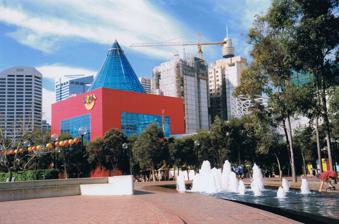
Building: Sega World Sydney
Country: Australia
Year built: 1997
Indoor amusement park in Sydney, Australia Sega World Sydney The Sega World Sydney building Location Darling Harbour, Sydney, Australia Coordinates 33°52′29″S 151°12′09″E / 33.8746°S 151.2025°E / -33.8746; 151.2025 Status Defunct Opened 6 March 1997 Closed 12 November 2000 (demolished 2008) Slogan Totally Out There Attractions Total 7 Roller coasters 1 Sega World Sydney was an indoor high-tech amusement park that operated for almost four years, in Sydney. The theme park was built as the flagship tenant of the Darling Walk complex in Darling Harbour , and was designed and themed by gaming company Sega as one of several Sega World amusement parks. History Operating years Jacfun, in collaboration with Sega and the Darling Harbour Authority, acquired land for the park in 1994, and invested an estimated A$80 million to build Sega World Sydney, which opened in March 1997. Sega World Sydney utilized the latest in multimedia, entertainment and destination attraction events. It was described as "Australia's Interactive Disneyland" by the media. Many of the themes were based on various Sega franchises, primarily Sonic the Hedgehog . The park was also host for underage dance parties called Crush , usually held during school holidays . The remainder of the complex was sublet to a mix of retail and entertainment tenants, including the Daintree Cafe and the One World Sports restaurant and bar. Due to a below-expected attendance and constant financial losses, the park was closed in November 2000. Hopes that the influx of tourists traveling to Sydney for the 2000 Summer Olympics would help the park meet its 800,000-visitor breakeven point went unrealized. Sega had sold its stake in the park to Jacfun in 1999, for A$36 million. In March 2001, all the contents of the park were auctioned off. Only 300 people attended the auction, with most of the rides sold off for minimal prices. The two major rides of the park, Rail Chase and Ghost Hunters, were sold to foreign buyers, with one of the rides going for A$60,000 less than its intended sale price of A$200,000. However, some of the amusement park's interior fixtures were still in place as of 2008, covered by backdrops and boarding. Post-closure The Sega World building in 2006, two years before demolition Shortly after Sega World closed, the two other major tenants of the Darling Walk complex, the Daintree Cafe and the One World Sports restaurant and bar, also closed. Jacfun planned to install another entertainment complex to replace Sega World, as the restrictions of the "entertainment use" zoning prevented Jacfun from exploring other options, such as replacing the building with offices. In March 2003, unable to find a new flagship tenant and losing money, Jacfun sold the lease for the Darling Walk site back to the Sydney Harbour Foreshore Authority for $10 million, with the lease set to expire in June 2008. Around May 2006, the only tenant was a McDonald's restaurant, although the former Sega World site saw use as a furniture exhibition warehouse. From June 2006 to June 2007, the former One World Sports area was used as the house for MTV reality television series The Real World: Sydney . In 2008, the SHFA leased the Darling Walk site to Lendlease for $560 million, who planned to demolish the building and erect two nine-storey office blocks for the Commonwealth Bank . This development was permitted by the changing of the zoning affecting the site, which had occurred shortly before the lease's signing. The old building was demolished from October to November 2008. In March 2009, Jacfun initiated legal action in the Supreme Court of New South Wales against the Sydney Harbour Foreshore Authority for "deceptive conduct" and claiming a share of the redevelopment's profits. A clause in the 2003 sale of Jacfun's lease back to the SHFA stated that if the Darling Walk site was resold within five years for more than $40 million, a share of the profit would be forwarded to Jacfun; the rezoning of the site (which made the subsequent resale feasible) occurred just after the five-year period expired, and Jacfun was alleging that this had been planned prior to their lease ending. On 25 July 2012, the New South Wales Court of Appeal ordered the Sydney Harbour Foreshore Authority to pay $1.2 million for the loss of its Jacfun's opportunity to negotiate a higher price for the surrender of the lease. In April 2018 it was discovered that a Sonic and Sally statue, a smaller version of the iconic statue that stood outside of the building, had turned up at a junkyard in Londonderry in Sydney's north west. The junkyard also houses two entryway signs from Wonderland Sydney . Rides Main entrance to Sega World Sydney Though there was no unified theme in SegaWorld, much of its main allure was its pretences of offering "futuractive" rides with interactive elements. In reality, few of the attractions installed at the venue drew upon particularly advanced technology, however most did feature some interactive element. Name Opened Description Aqua Nova 1997 A 3-D motion simulator themed around a submarine on an underwater mission. AS-1 1997 A motion simulator ride featuring the ride film Scramble Training , which depicted the futuristic chase of a criminal during a training mission gone wrong. The ride starred Michael Jackson as the spacecraft captain. The ride was later relocated to Luna Park Melbourne and renamed "Holodeck", before being removed entirely. Ghost Hunters 1997 An interactive ghost train, with riders provided with laser cannons to shoot targets. see Shooting dark ride . After Sega World's closure, the ride was sold to Haailand. G-LOC: Air Battle 1997 The game was a mere conduit to showcase the technology in the R360 , which is a motion simulator arcade cabinet produced by Sega.  Being short for "Rotate 360", the R360 is noteworthy for its ability to spin 360 degrees in any direction on two metal axis, allowing the player to freely move as the cabinet mimics the in-game action, including the ability to turn completely upside down. Gyroscope technology is used for motion. Mad Bazooka 1997 A 'tank simulator' built by R & T Fabrications, with modified bumper cars equipped with a ball cannon. Balls were collected from the floor of the arena by running over them, and then could be fired at targets mounted to the roofs of other cars. The ride was removed in 1999 to make way for a proposed ice rink . Magic Motion 4D 1997 A 4-D cinema . Nickelodeon TV Machine 1997 A children's play area themed on the TV channel Nickelodeon , which included activities based on the famous green slime and featured a climbing jungle, ball pits, and a spiral slide. Rocko was a prominent character in the area, due to the park being located in Australia. Rail Chase: The Ride 1997 An indoor mine train roller coaster built by Masago Industrial with elaborate scenery and theming. After the closure of Sega World, the ride was sold to Haailand where it remains in operation. As well as the rides, the park included a fast-food outlet and an extensive coin-op video arcade , featuring over 100 arcade games. All games in this area were set to Free Play at a point in early 2000, prior to the closure. All of the park's major attractions, except for Magic Motion 4D, were available at other Sega World parks, with AS-1 and R360 also being available at other venues not operated by Sega. Sonic Live in Sydney A 1½ hour live show hosted at the park, Sonic Live in Sydney , was set in an alternate timeline based around the Saturday morning Sonic the Hedgehog animated series and served as a between-story for Sonic the Hedgehog 2 and Sonic the Hedgehog 3 . During the show, Doctor Robotnik 's Death Egg crash-lands in Australia instead of Angel Island and he attempts a hostile takeover of Sydney, which is foiled by Sonic , Tails , and Princess Sally Acorn. The show featured a large amount of audience interaction. Most of the music (as well as sound effects) for the show was taken from Masato Nakamura 's score on Sonic The Hedgehog 2 , with three musical numbers: "What Are We Waiting For" sung by Sonic, "Give Me Chaos" sung by Dr. Robotnik, and "Thank You For Being You" sung by Sally. A studio-recorded version of the performance was released on CD at the park. In 1998, one year after Sydney was first performed, the show was shut down due to lack of interest from Sega. It was quickly replaced with a puppetry-based remake that began performing from 1998 until the park's closure in 2000. Aside from a few still images taken by the show's staff, no footage of this incarnation has surfaced. These two performances are notable for having two of the only times Sonic has had a female voice actor, another notable example being Sonic's Schoolhouse . This was also the first time Tails had a female English voice actor, which would become common practice starting with Shadow the Hedgehog . As of 2024, no video of either version of the show has surfaced, and only the audio for the first incarnation is known to exist. References